Meerkat

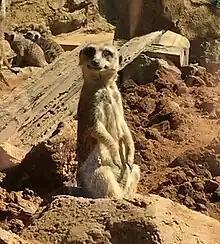
Auckland Zoo, 2018, close up of a Meerkat in lookout position

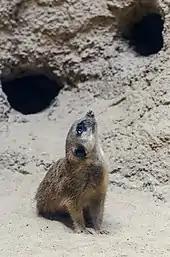
A meerkat sitting close to openings of a warren

The meerkat is a social mammal, forming packs of two to 30 individuals each comprising nearly equal numbers of either sex and multiple family units of pairs and their offspring. Members of a pack take turns at jobs such as looking after pups and keeping a lookout for predators. Meerkats are a cooperatively breeding species—typically the dominant 'breeders' in a pack produce offspring, and the nonbreeding, subordinate 'helpers' provide altruistic care for the pups. This division of labour is not as strictly defined as it is in specialised eusocial species, such as the breeder-worker distinction in ants. Moreover, meerkats have a clear dominance hierarchy with older individuals having a higher social status. A study showed that dominant individuals can contribute more to offspring care when fewer helpers were available; subordinate members increased their contributions if they could forage better.